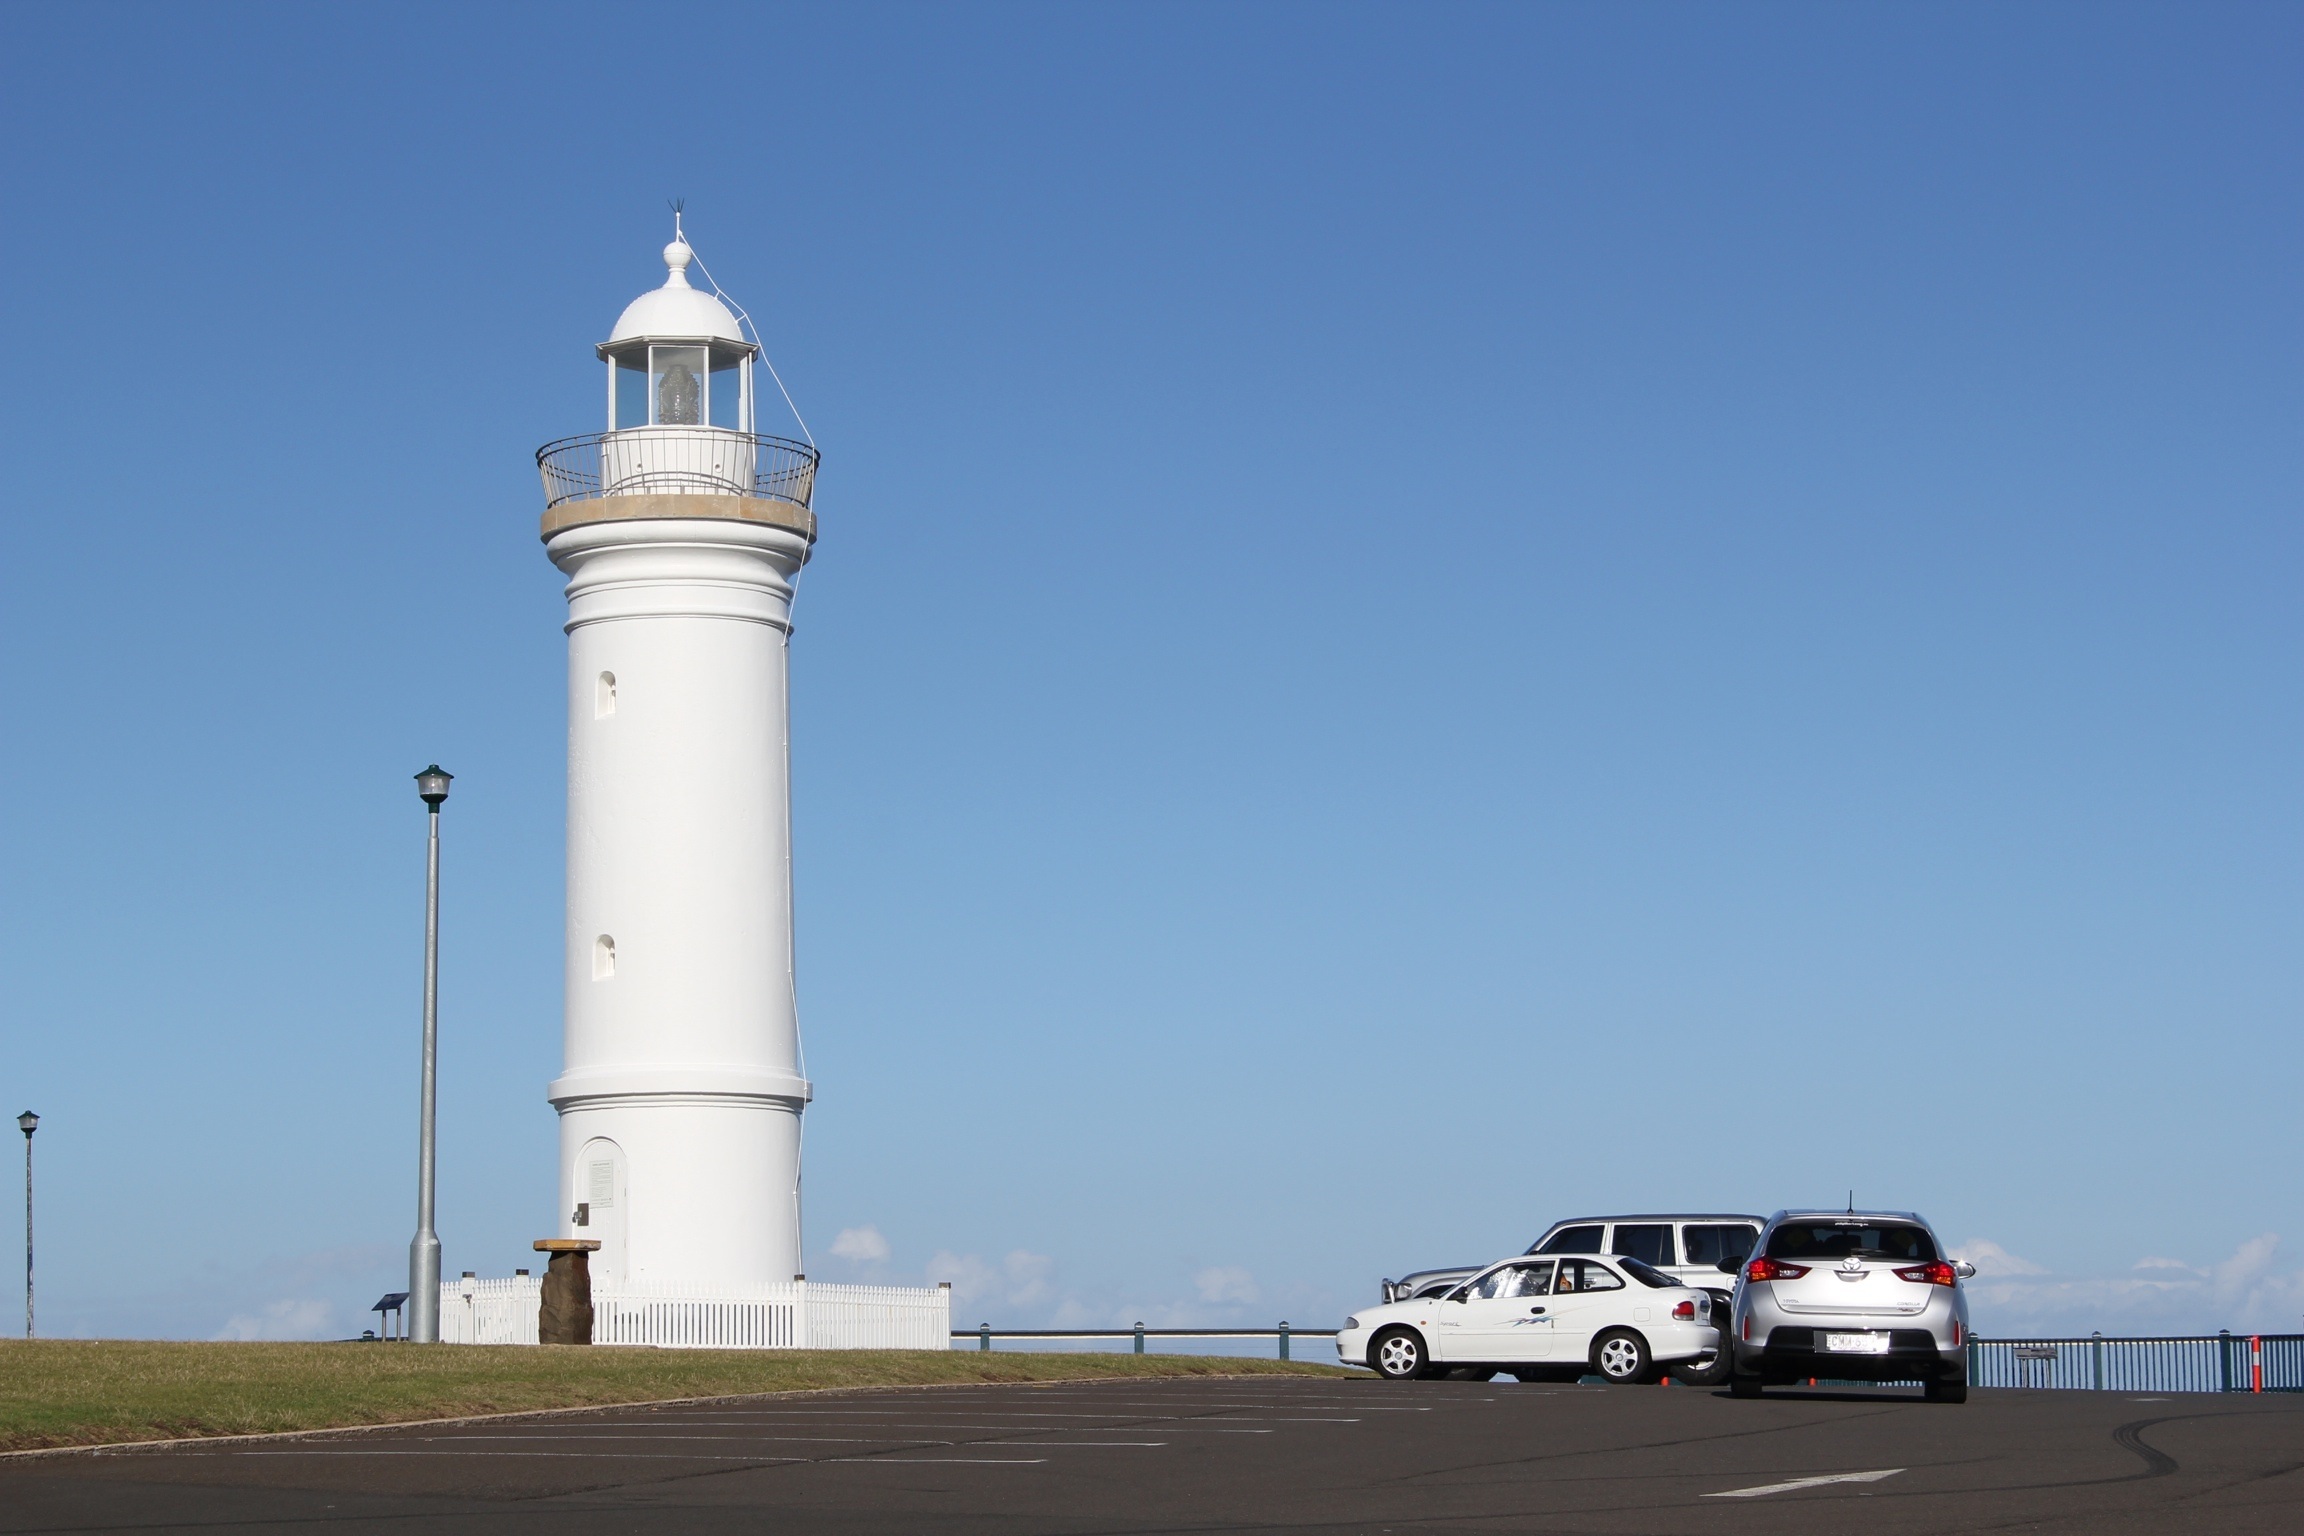
sea, coast, water, ocean, lighthouse, sky, vacation, coastline, seaside, tower, blue, tourism, cars, control tower